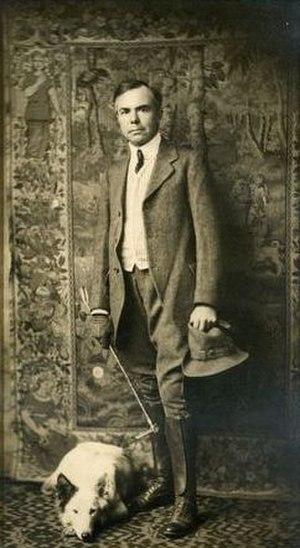
Melville Davisson Post, né le 19 avril 1869 à Romines Mills, dans le comté de Harrison, en Virginie-Occidentale, aux États-Unis, et mort à la suite d'une chute de cheval le 23 juin 1930 à Clarksburg, en Virginie-Occidentale, est un écrivain et un nouvelliste américain, auteur de nouvelles de littérature policière.